Minakuchi Jōnan Station

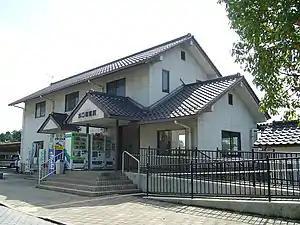
Minakuchi Jōnan Station, October 2006

is a passenger railway station in located in the city of Kōka, Shiga Prefecture, Japan, operated by the private railway operator Ohmi Railway.